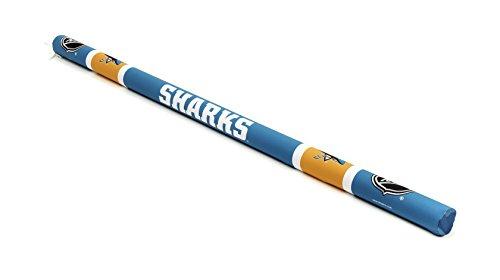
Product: Btswim NHL Pool Noodles (Pack of 3)
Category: Toys & Games | Sports & Outdoor Play | Pools & Water Toys | Pool Toys | Swim Noodles
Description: Great Condition.
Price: $8.00
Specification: Item Weight:         1 pounds    |Shipping Weight: 2 pounds (View shipping rates and policies)|ASIN: B077TTYWGZ|Item model number: SHARNDP0001|    #504    in Sports Fan Toys & Game Room    |    #64    in Children's Swim Noodles